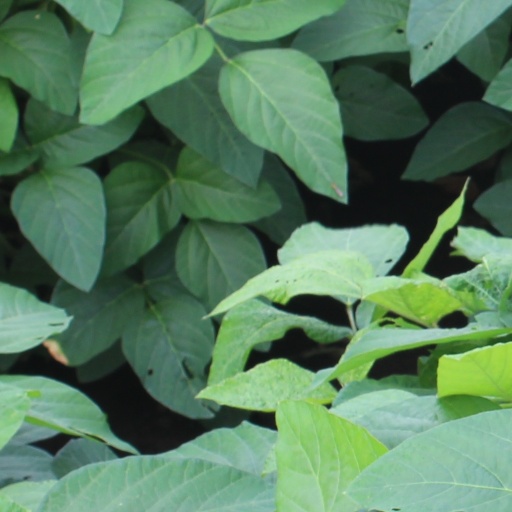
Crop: soybean